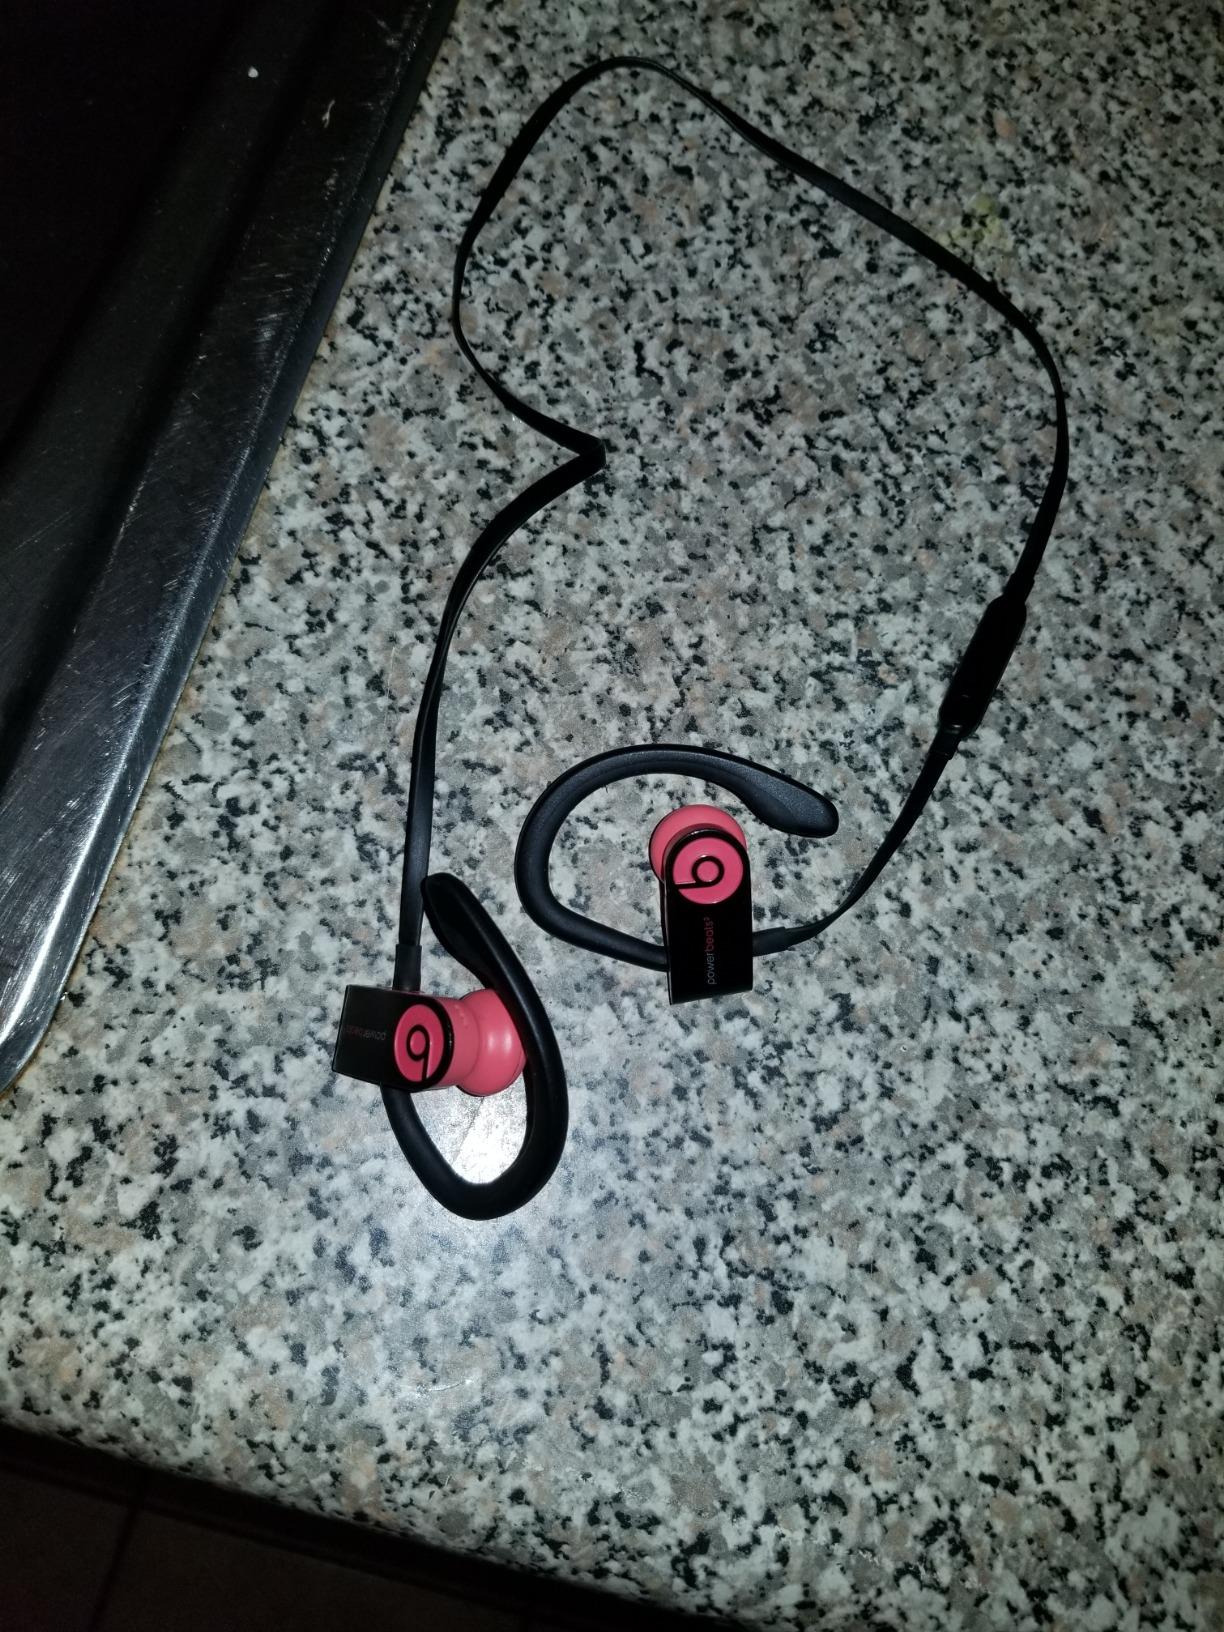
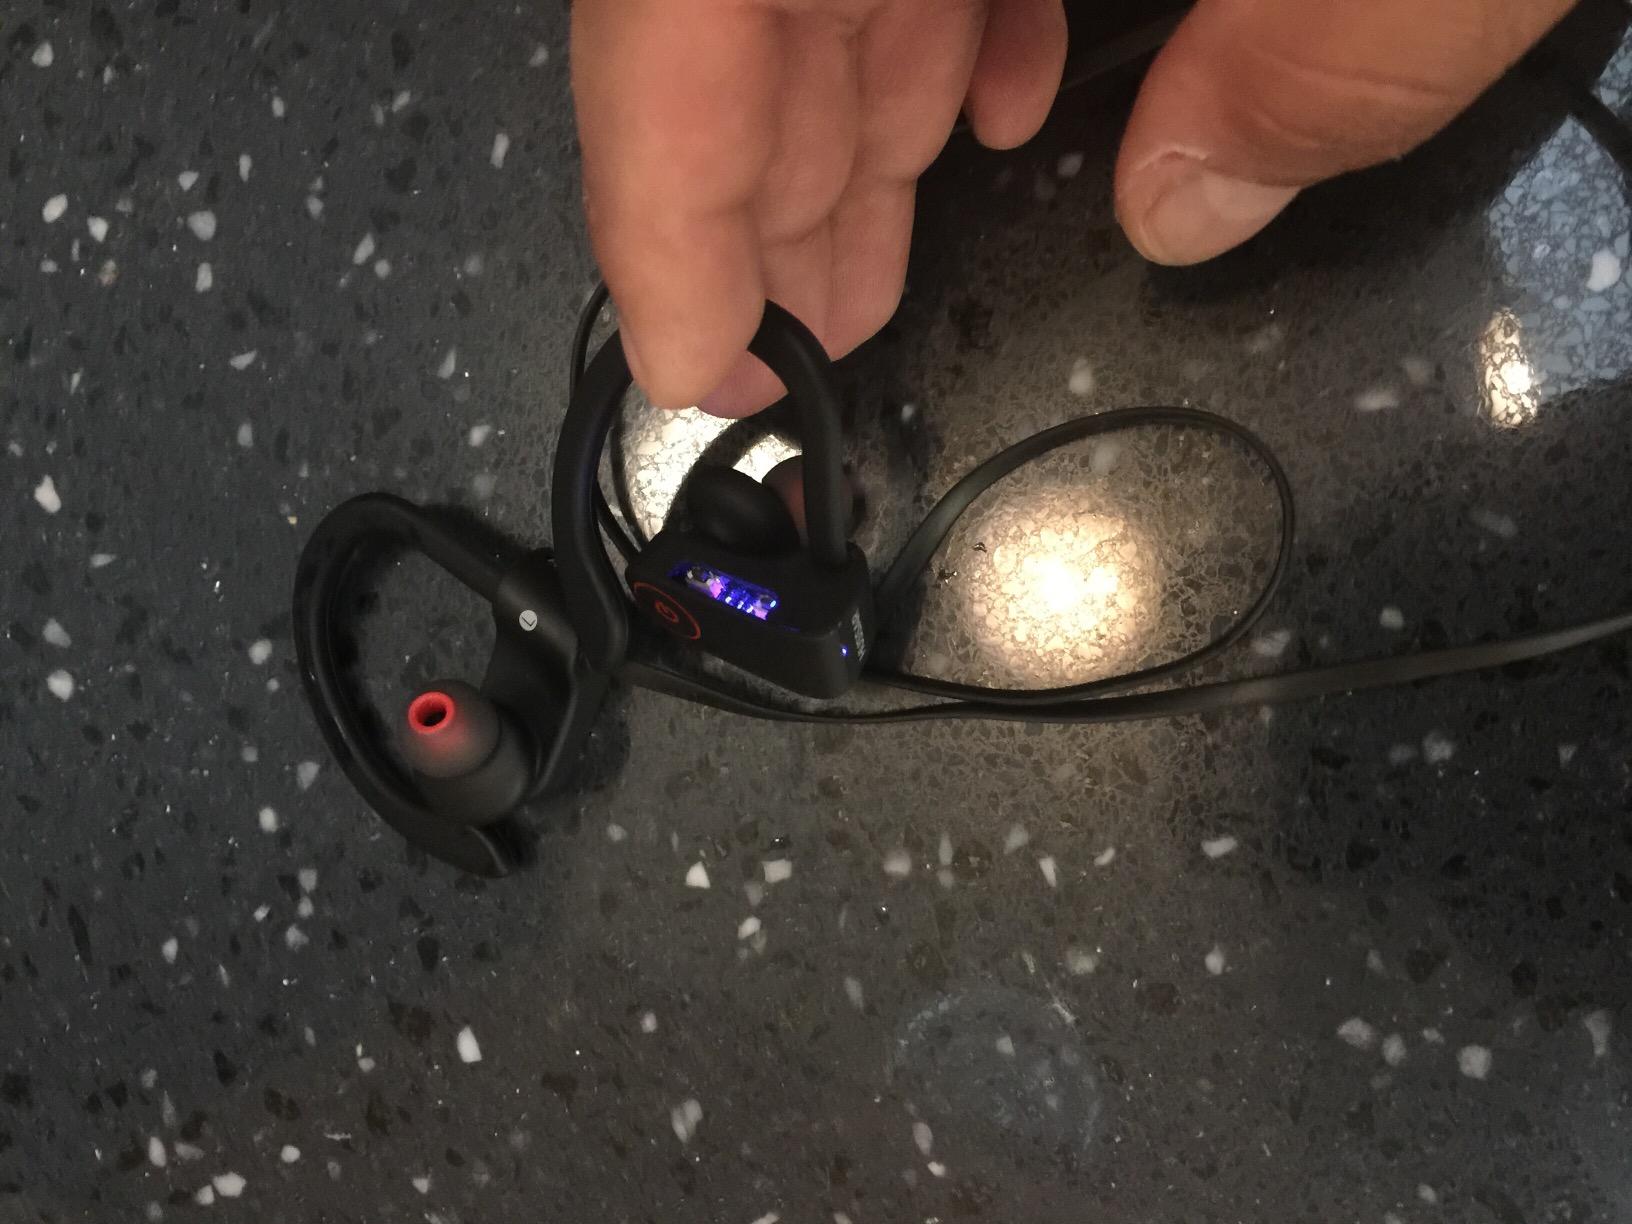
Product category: headphones
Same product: no